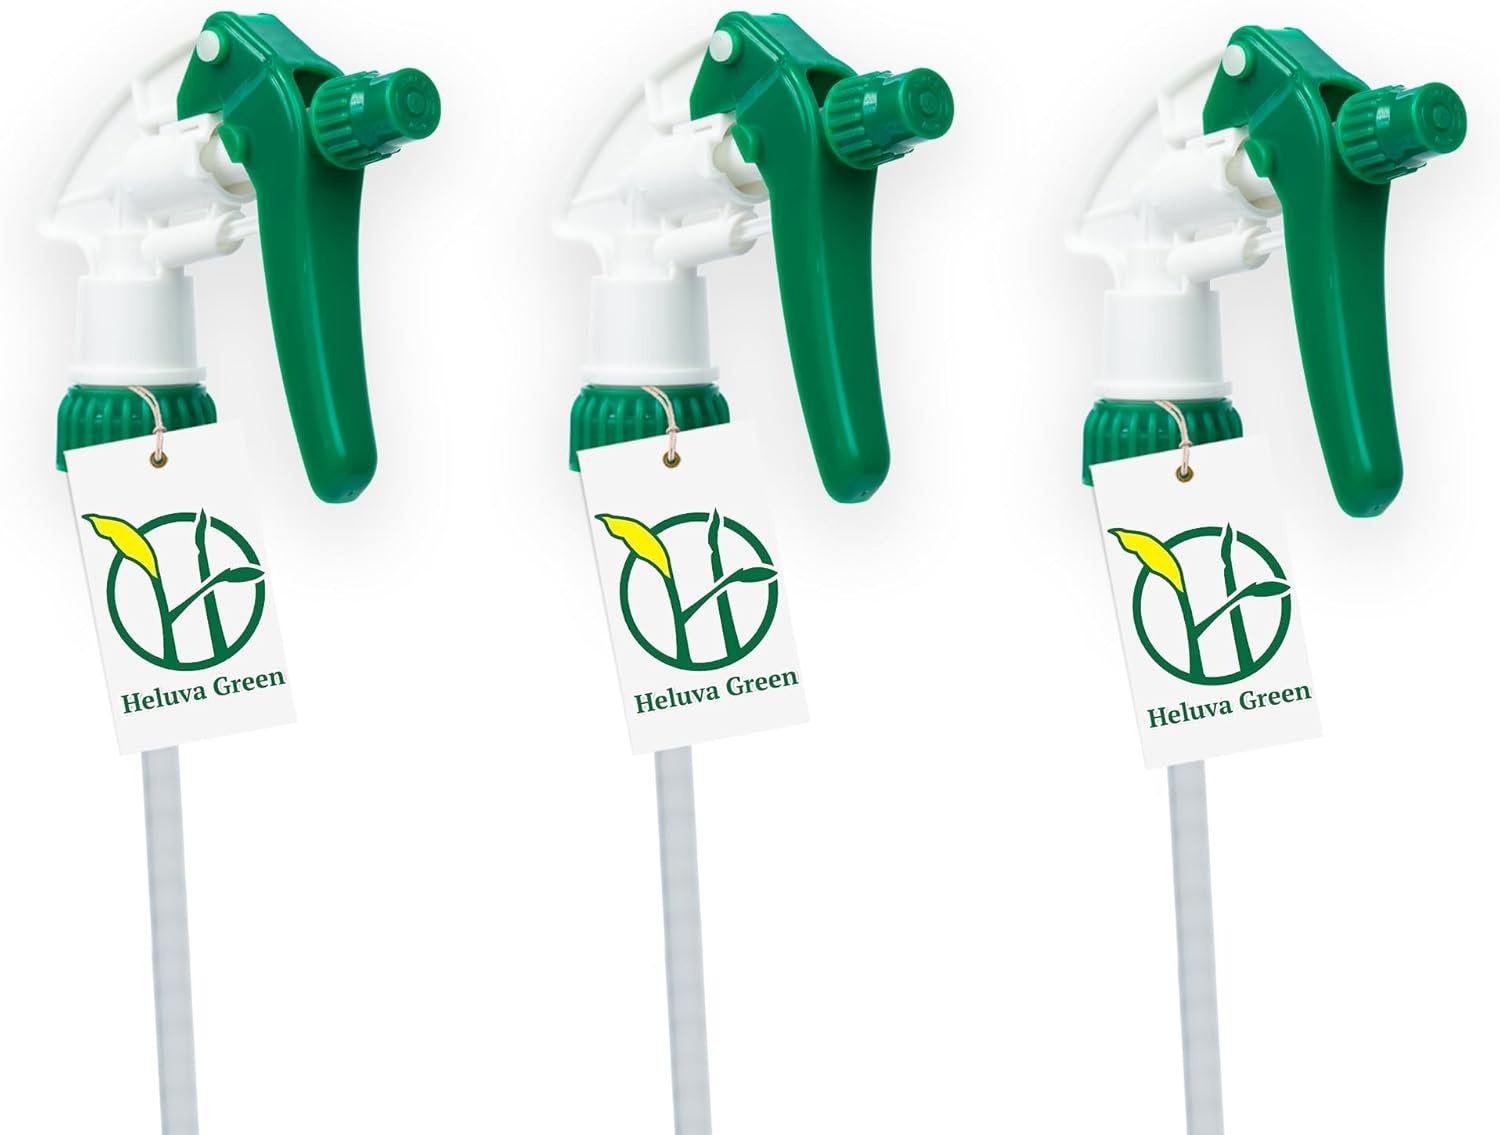
Spray Bottle Nozzle Replacement, Bottle Tops Only - Sprayer Nozzle Triggers for Heavy Duty, Commercial, Home Cleaning Solutions - Fits 8,16,24,32 oz Plastic & Glass Bottles, Green 3 pack
Overview Brand : Heluva Green Color : Green Material : High Density Polyethylene (HDPE) Capacity : 947 Milliliters Number of Items : 3 About this item No plastic bottle included. 3 trigger sprayer nozzles with lifetime support. Contact us on Amazon messaging we'll make it right or issue a refund. Universal compatibility. Heluva Green 28/400 trigger sprayer nozzle tops are designed to fit most 8, 16 and 32-oz spray bottles for all applications. Customizable dip tube with filter. Spray bottles nozzle replacements feature a 9.25" dip tube that can be easily cut to fit various spray bottles. Leak-proof design. These heavy-duty replacement spray triggers are expertly built to adjust between off, stream or fine mist by turning the nozzle. High performance. Multi-purpose ergonomic triggers perfect for sanitizing, automotive care, janitorial, hair care, cleaning, gardening, and more.
Brand: HeluvaGreen
Category: Home & Garden > Household Appliance Accessories > Laundry Appliance Accessories > Iron Accessories > Water Spray Bottles